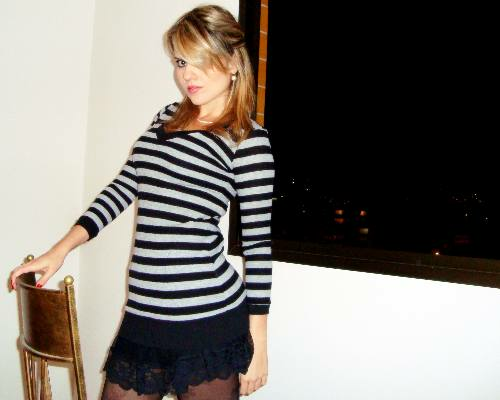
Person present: Yes